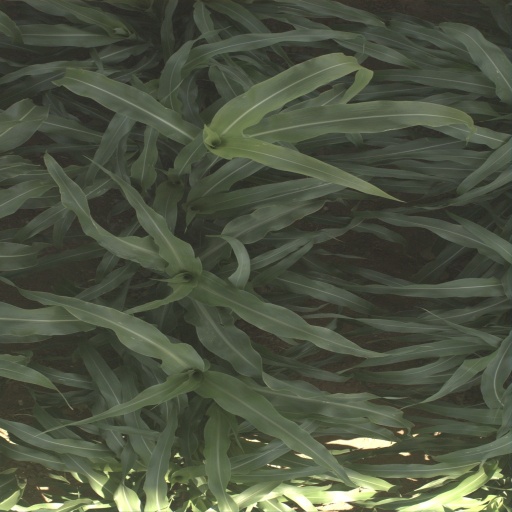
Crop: sorghum